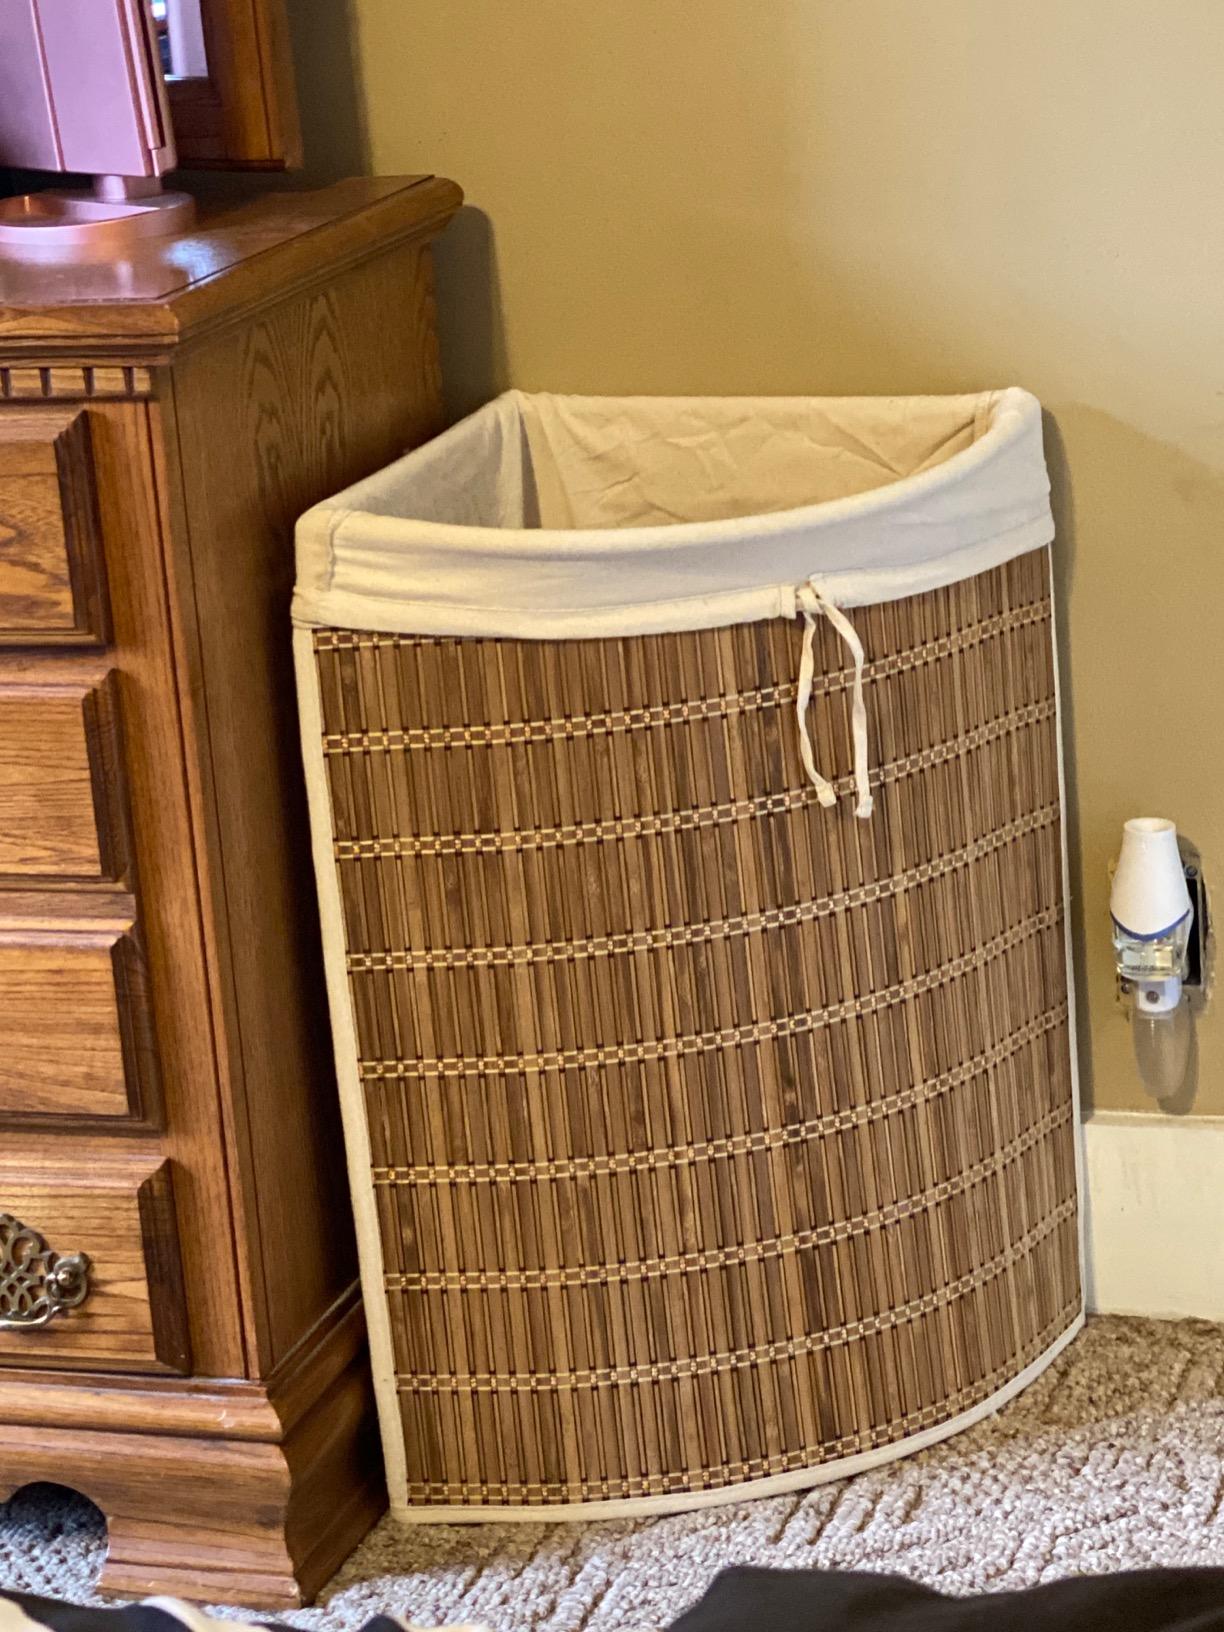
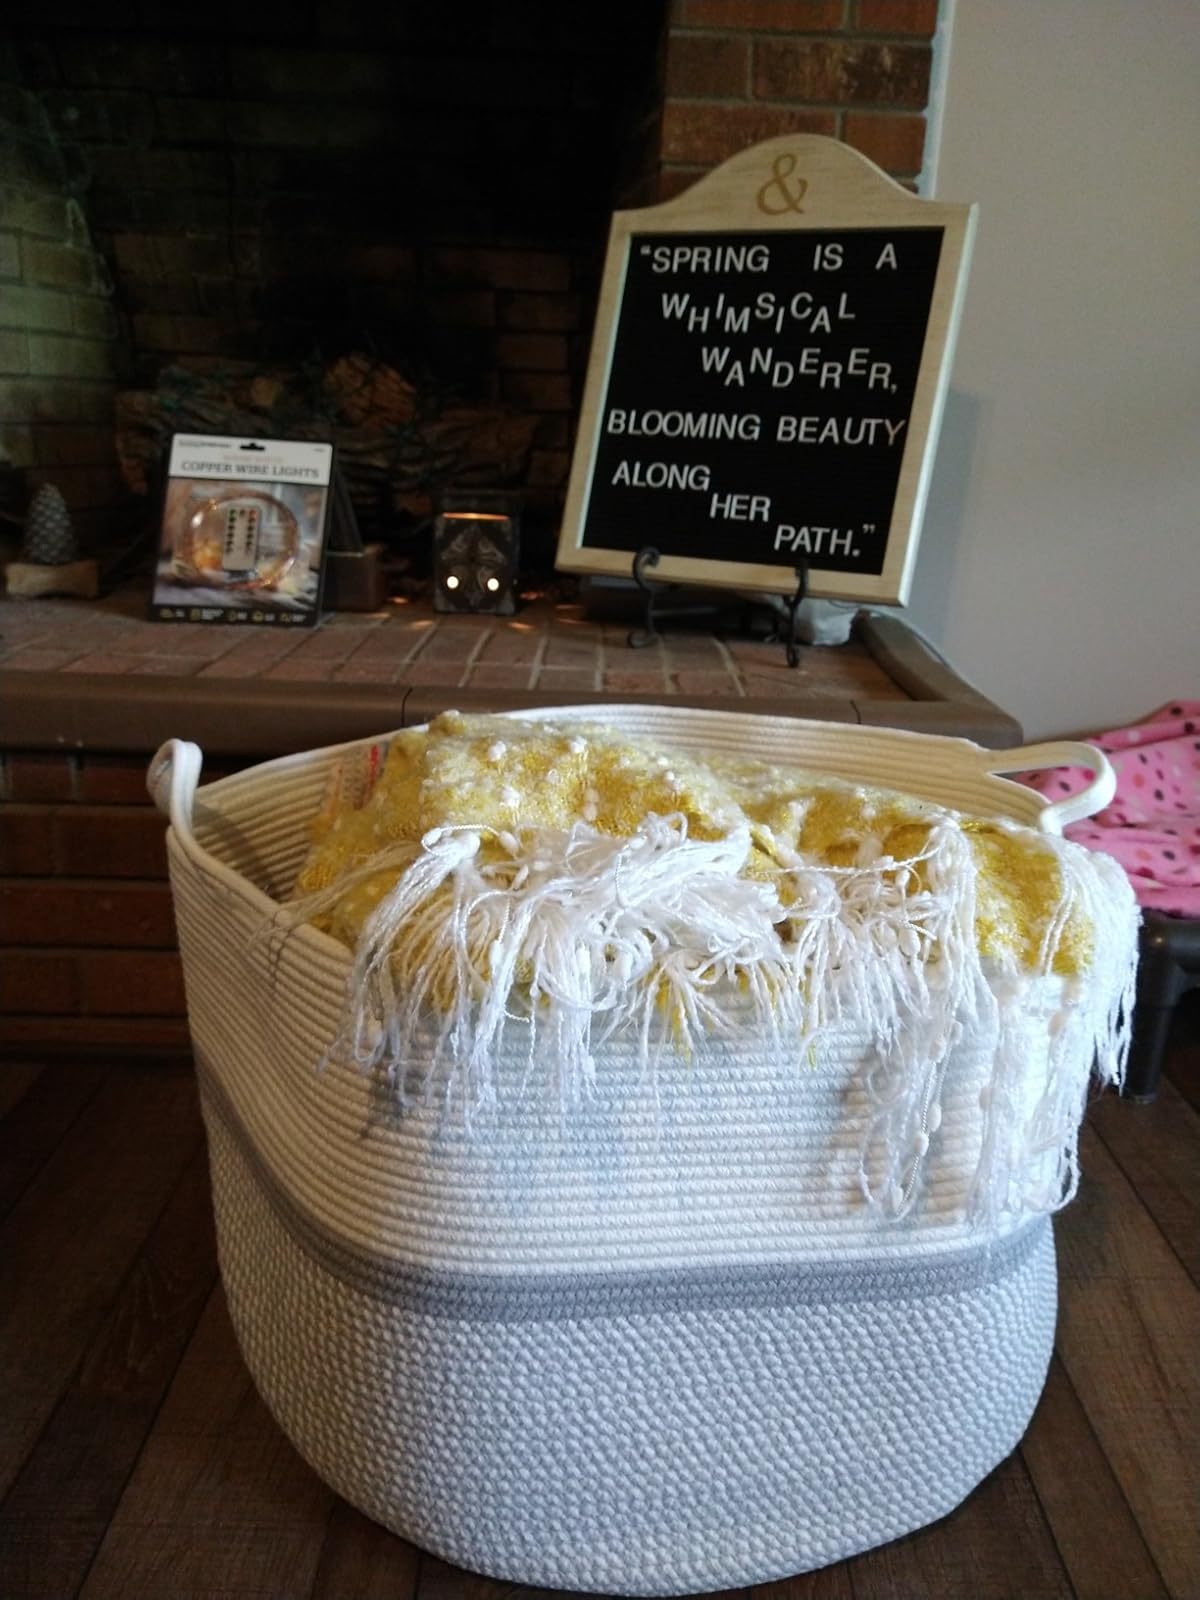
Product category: items_hamper
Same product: no